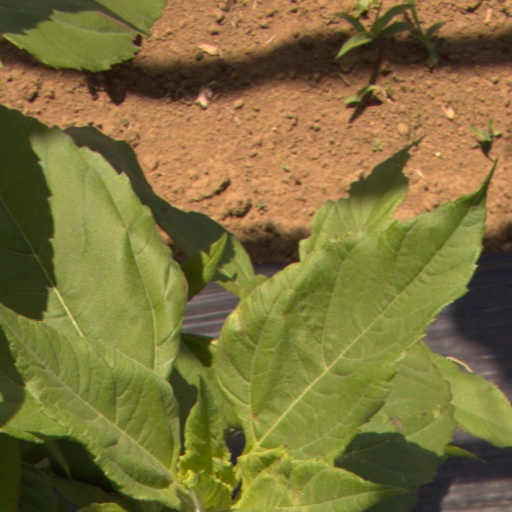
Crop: Jerusalem artichoke